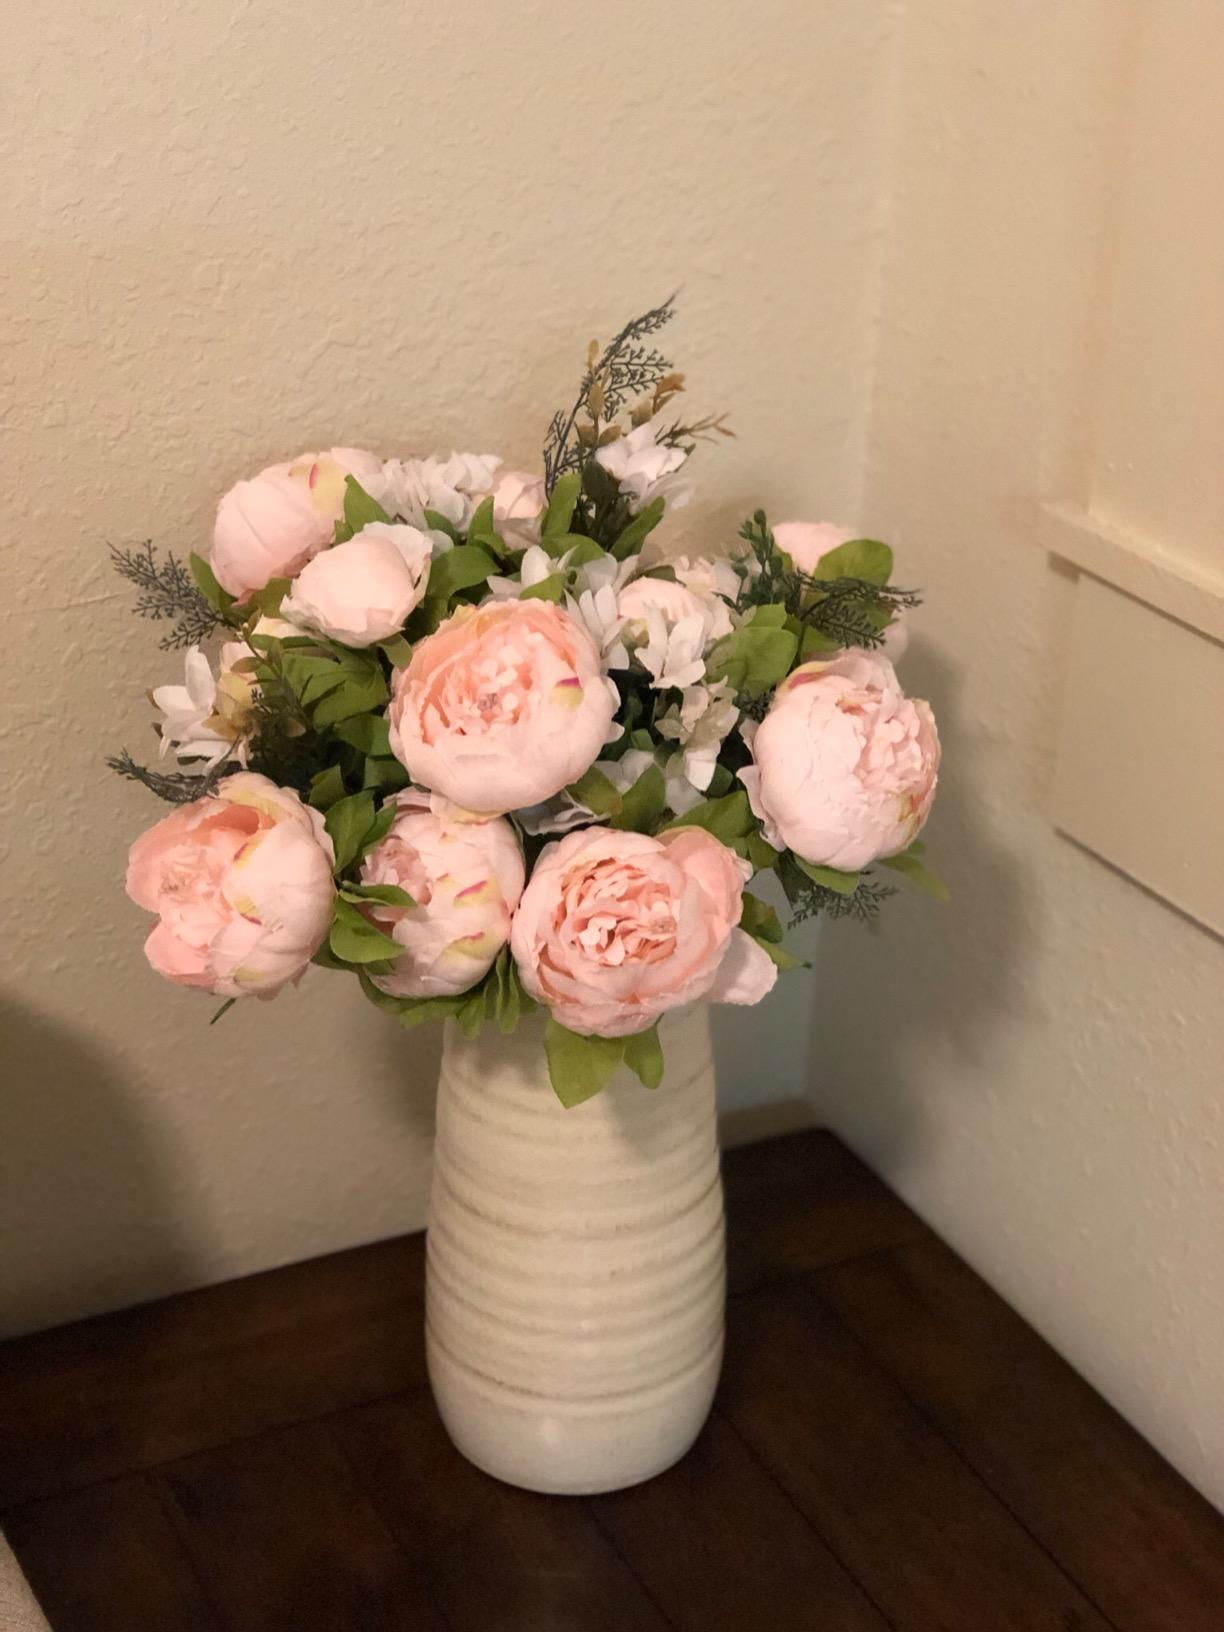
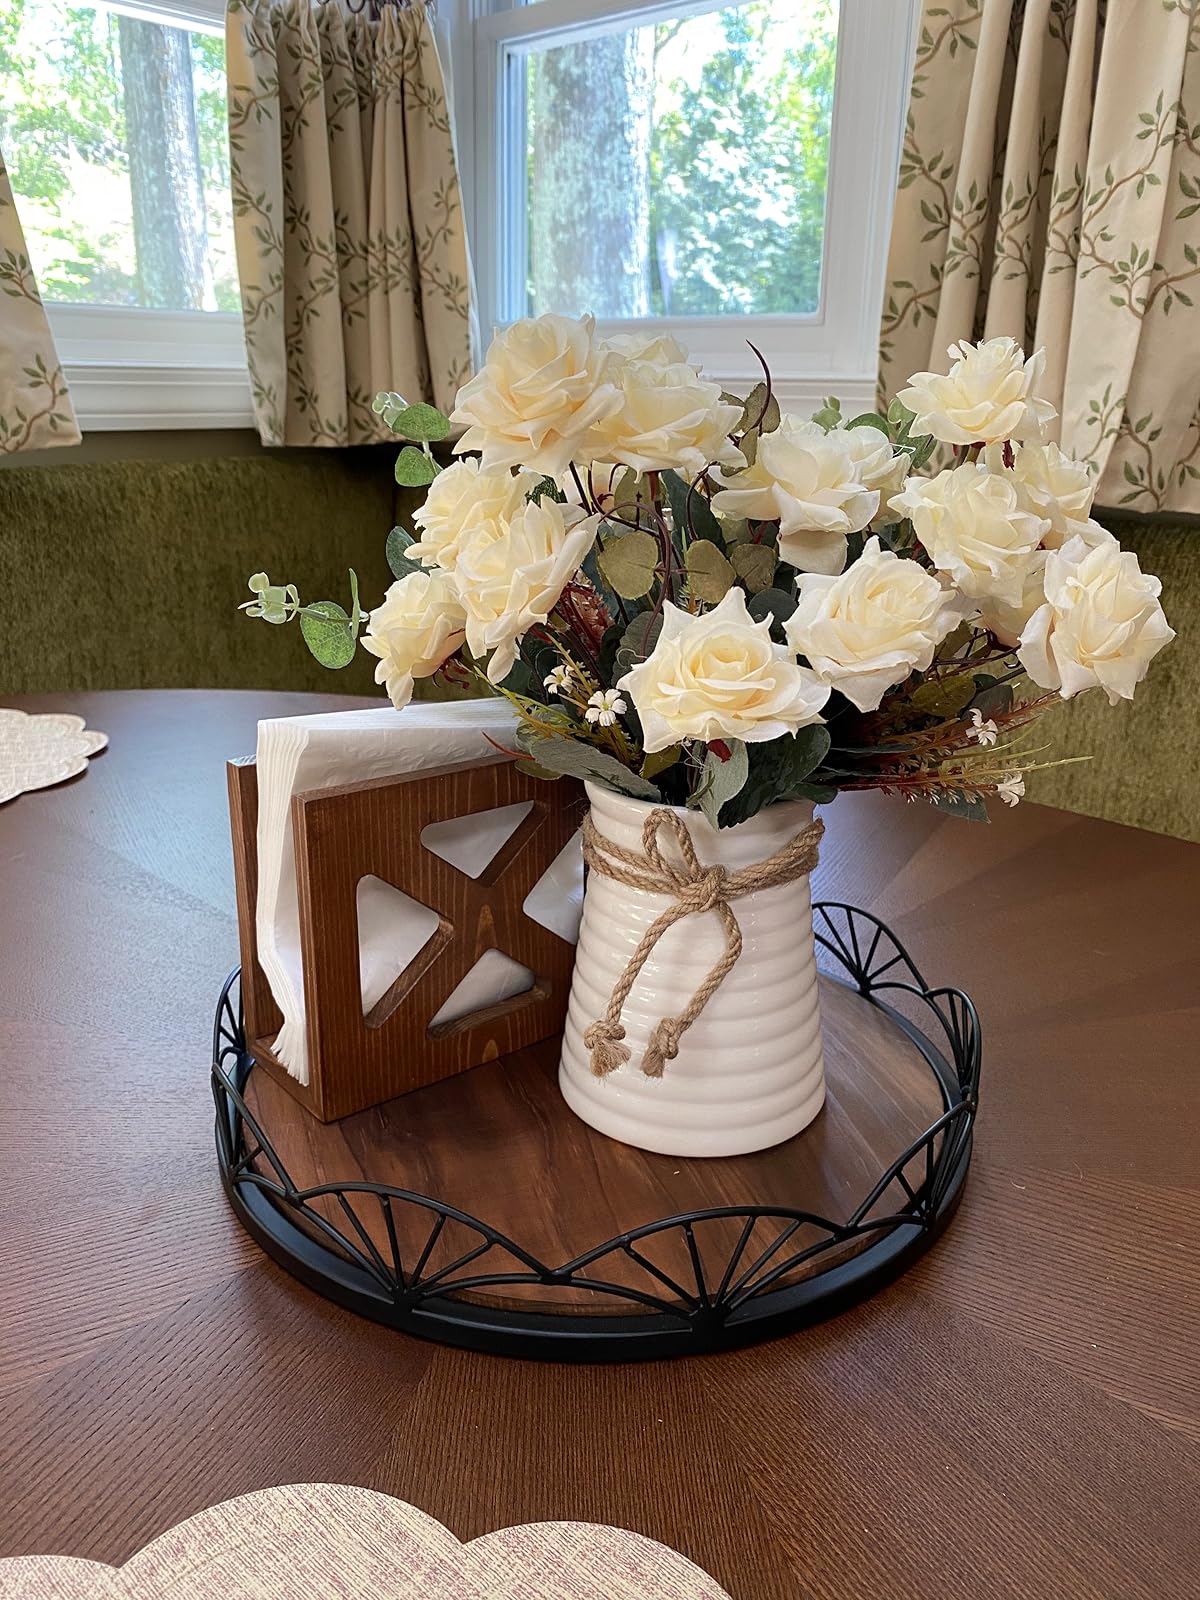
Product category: vase
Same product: no